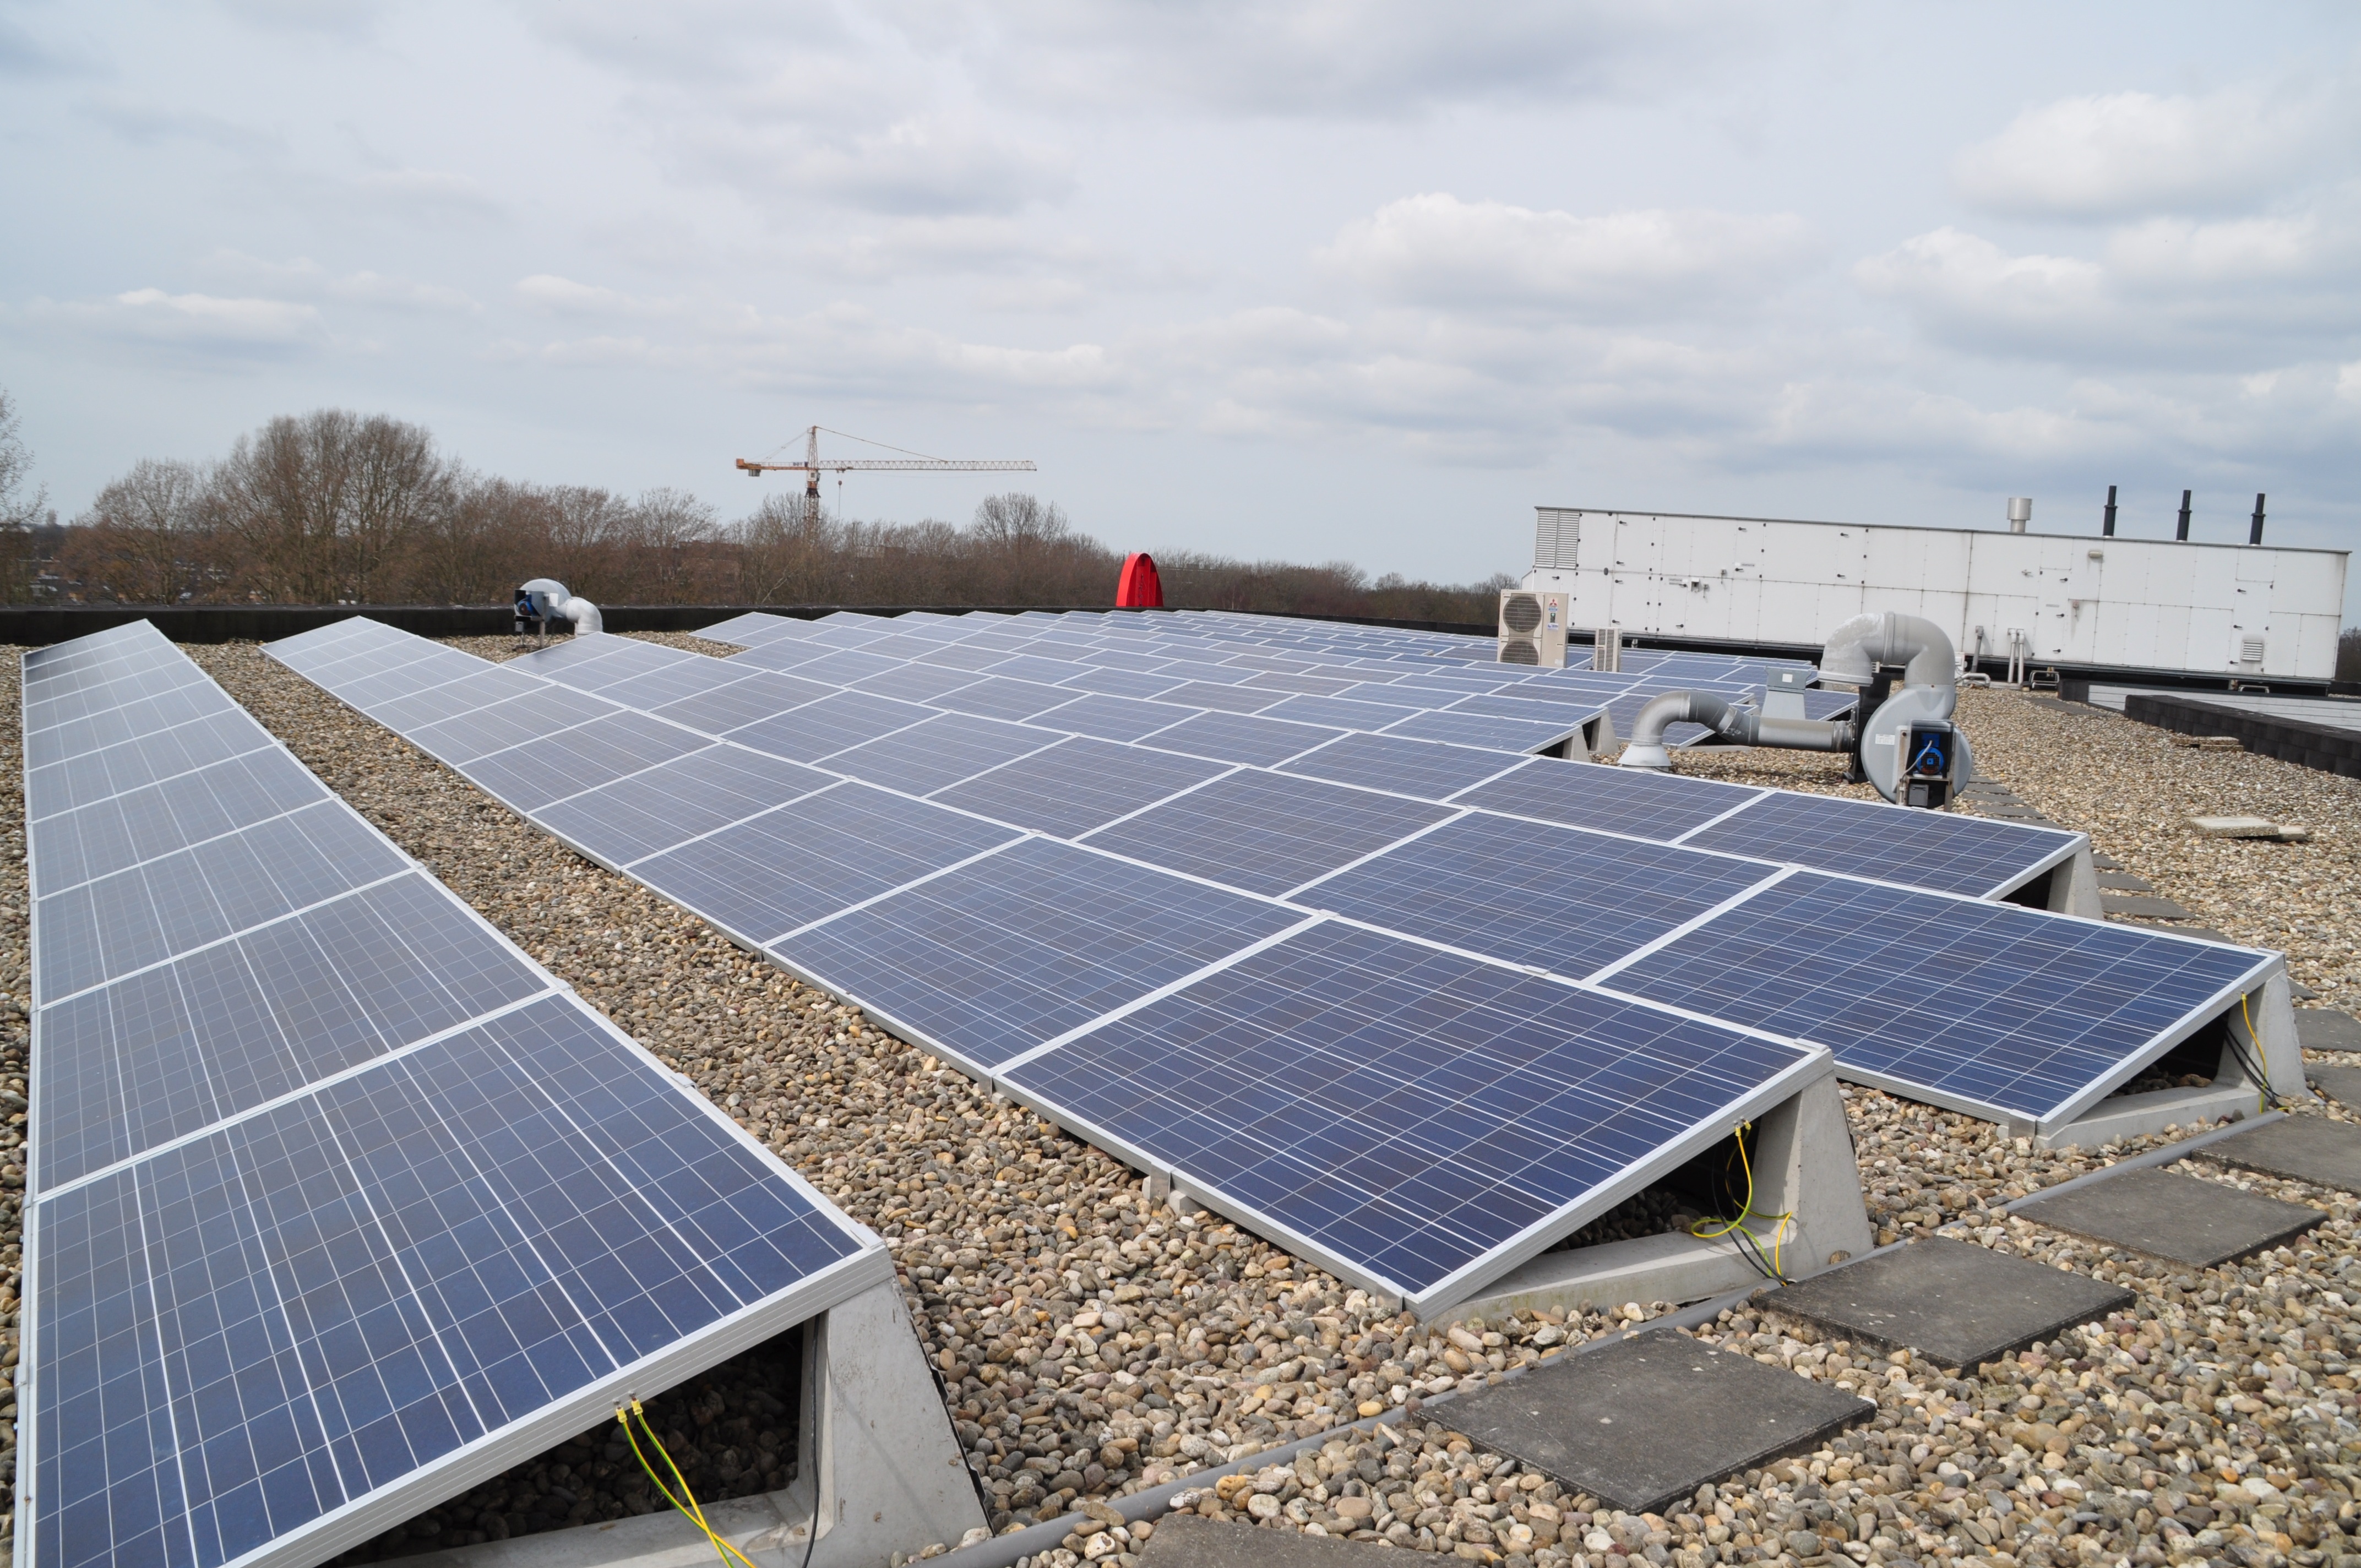
sun, technology, energy, solar panel, solar power, solar energy, solar panels, daylighting